Fruit preserves

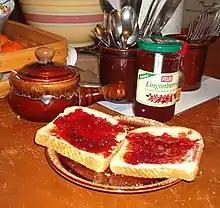
Lingonberry jam on toast

Jam refers to a product made of whole fruit cut into pieces or crushed, then heated with water and sugar until it reaches "jelling" or "setting" point, which is achieved through the action of natural or added pectin. It is then sealed in containers.